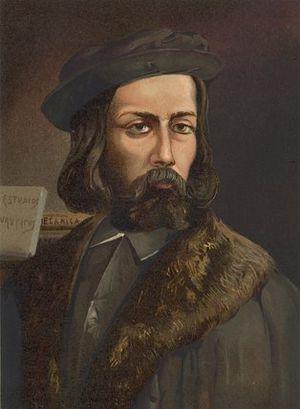
Blasco de Garay, né vers 1500 et mort en 1552, est un navigateur, capitaine et inventeur espagnol.